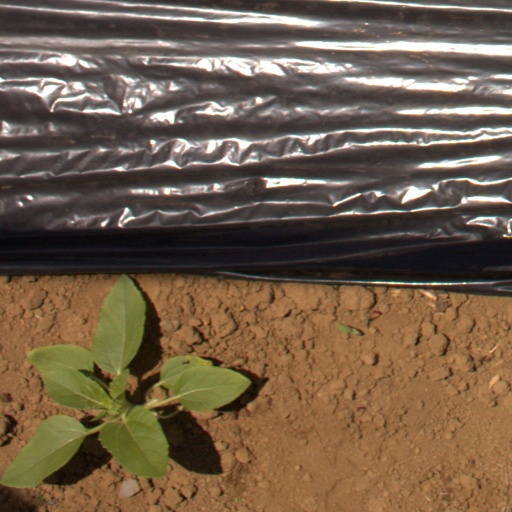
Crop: Jerusalem artichoke